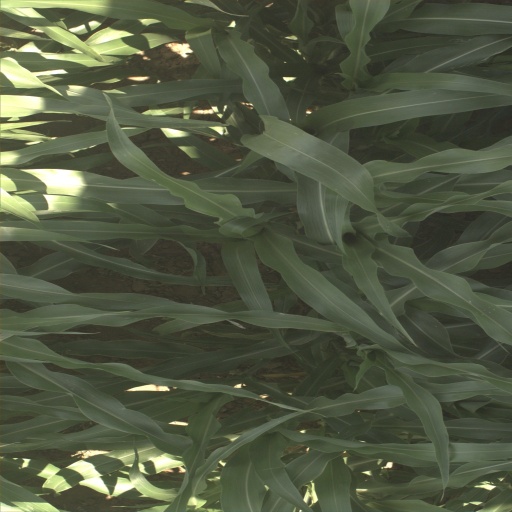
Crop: sorghum